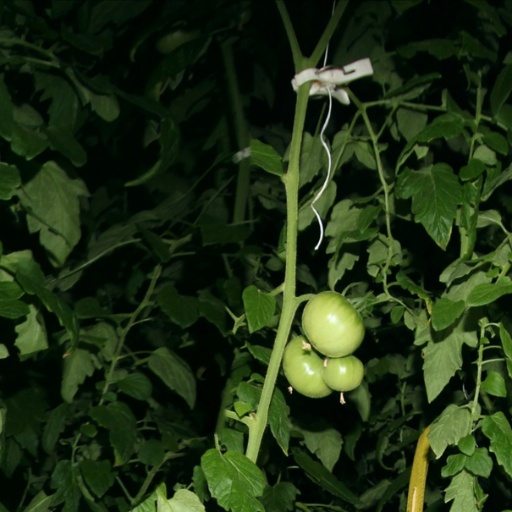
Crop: tomato